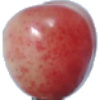
Label: cherry_rainier